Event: Nepal Earthquake
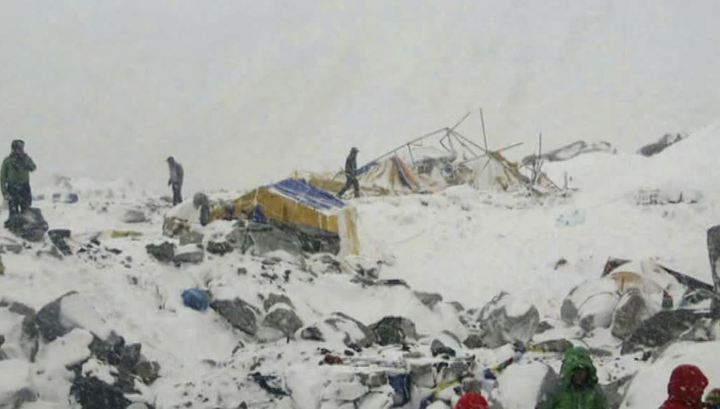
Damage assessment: damage